Batman: The Killing Joke

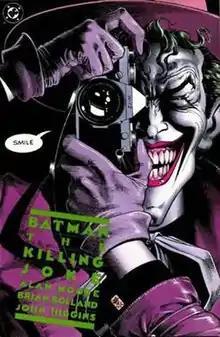
Cover of "Batman: The Killing Joke" by Brian Bolland

Batman: The Killing Joke is a 1988 DC Comics one-shot graphic novel featuring the characters Batman and the Joker written by Alan Moore and illustrated by Brian Bolland. "The Killing Joke" provides another origin story for the supervillain the Joker, loosely adapted from the 1951 story "The Man Behind the Red Hood!", which was written by Batman co-creator Bill Finger. The Joker's supposed origin is presented via flashback, while simultaneously depicting his attempt to drive Jim Gordon insane and Batman's desperate attempt to stop him.